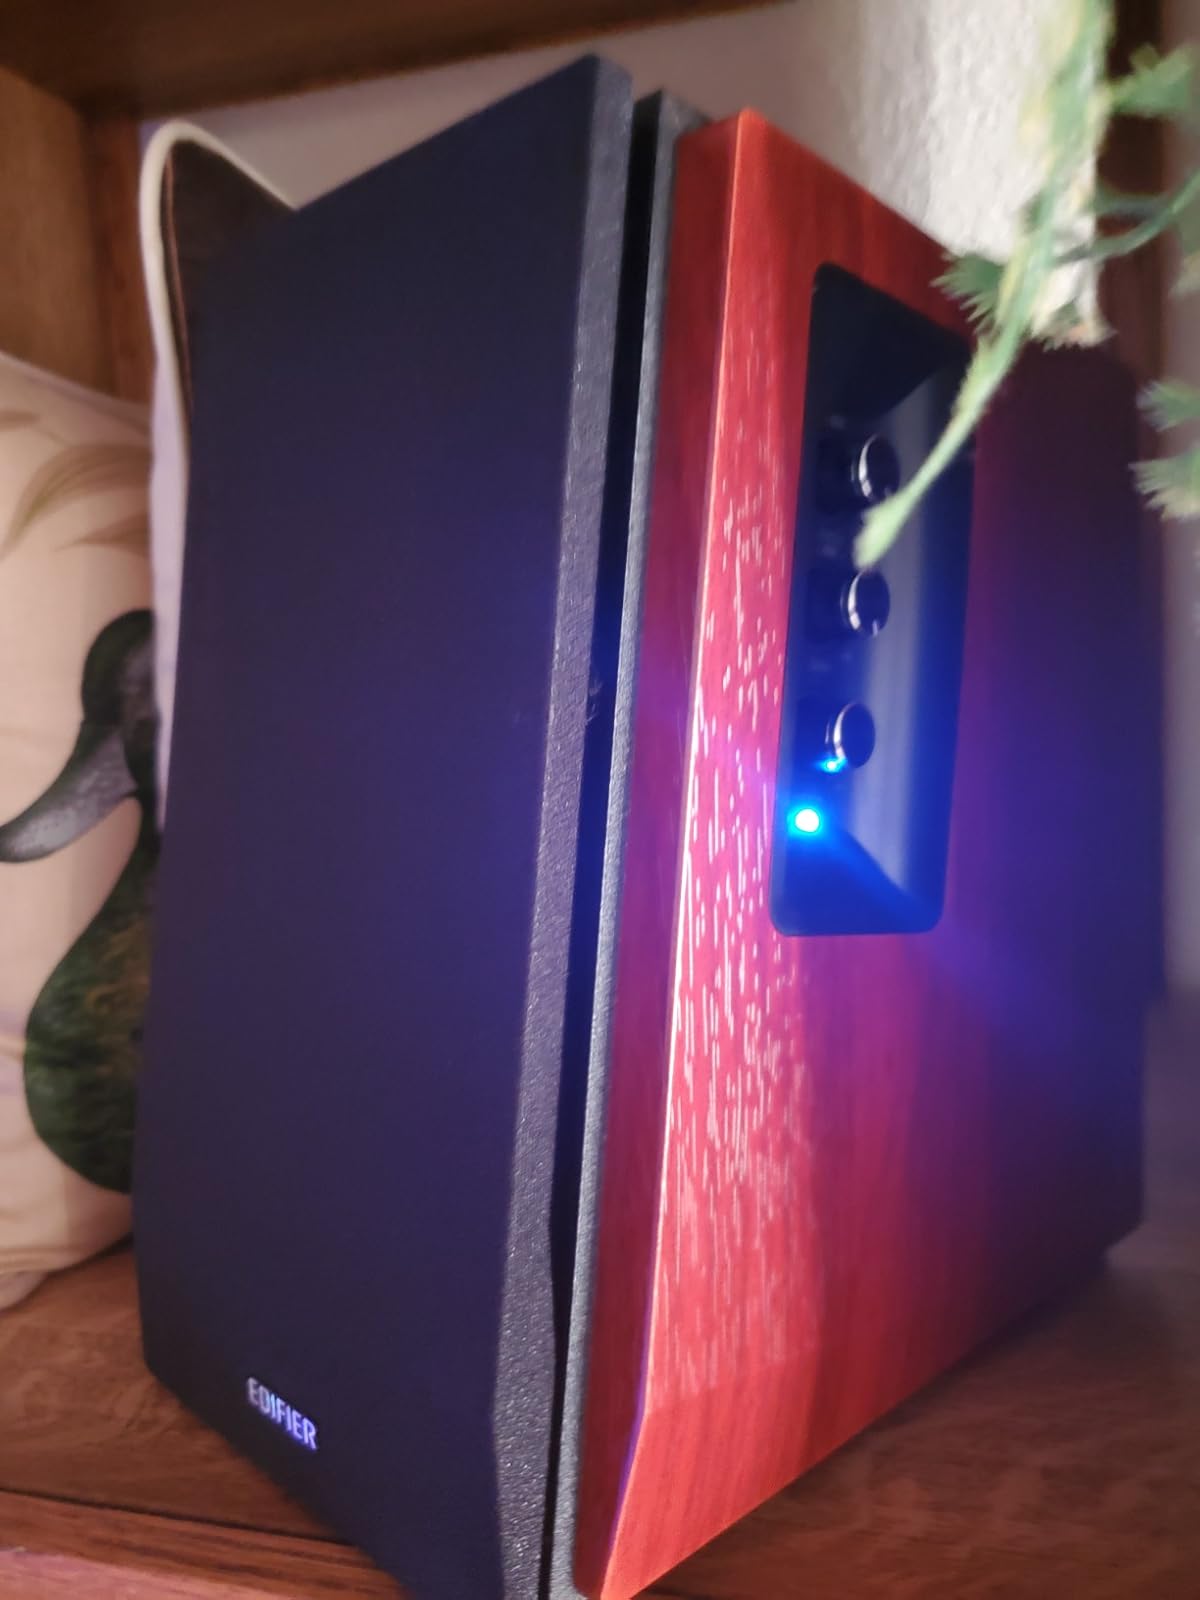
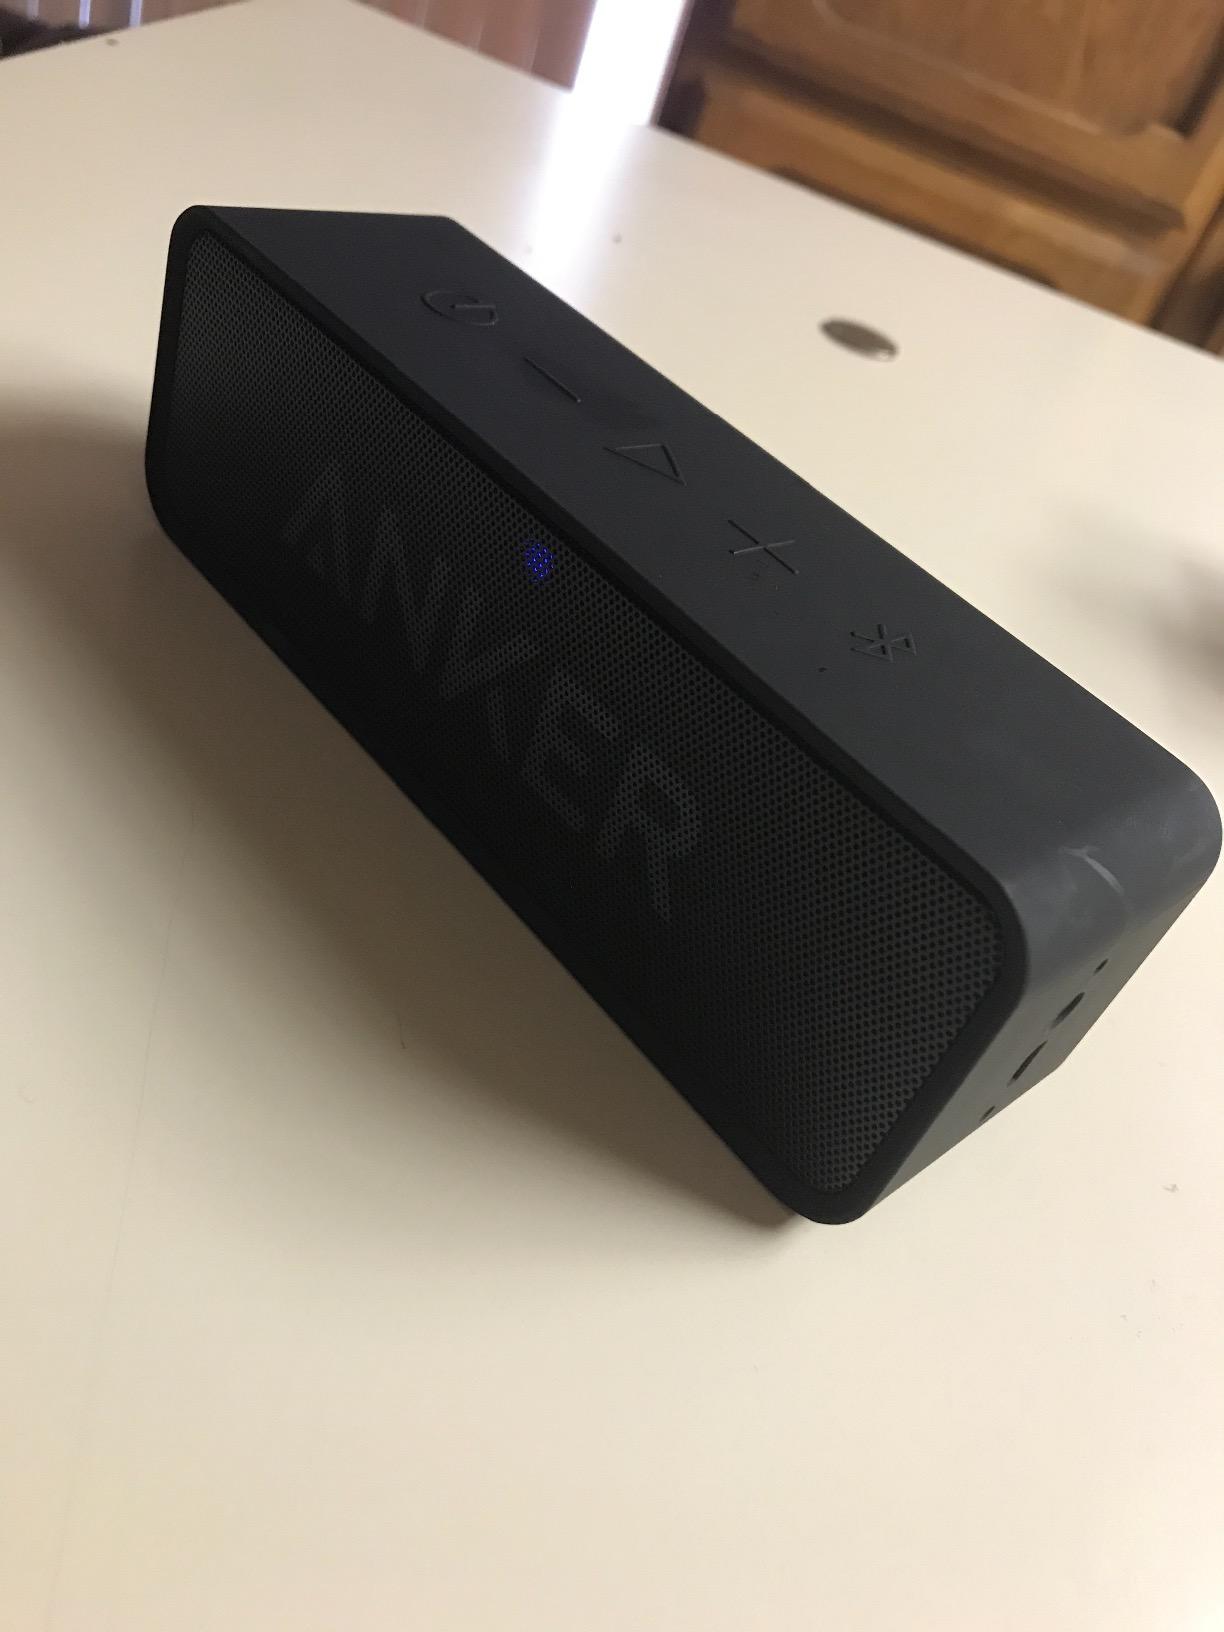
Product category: speaker
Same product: no